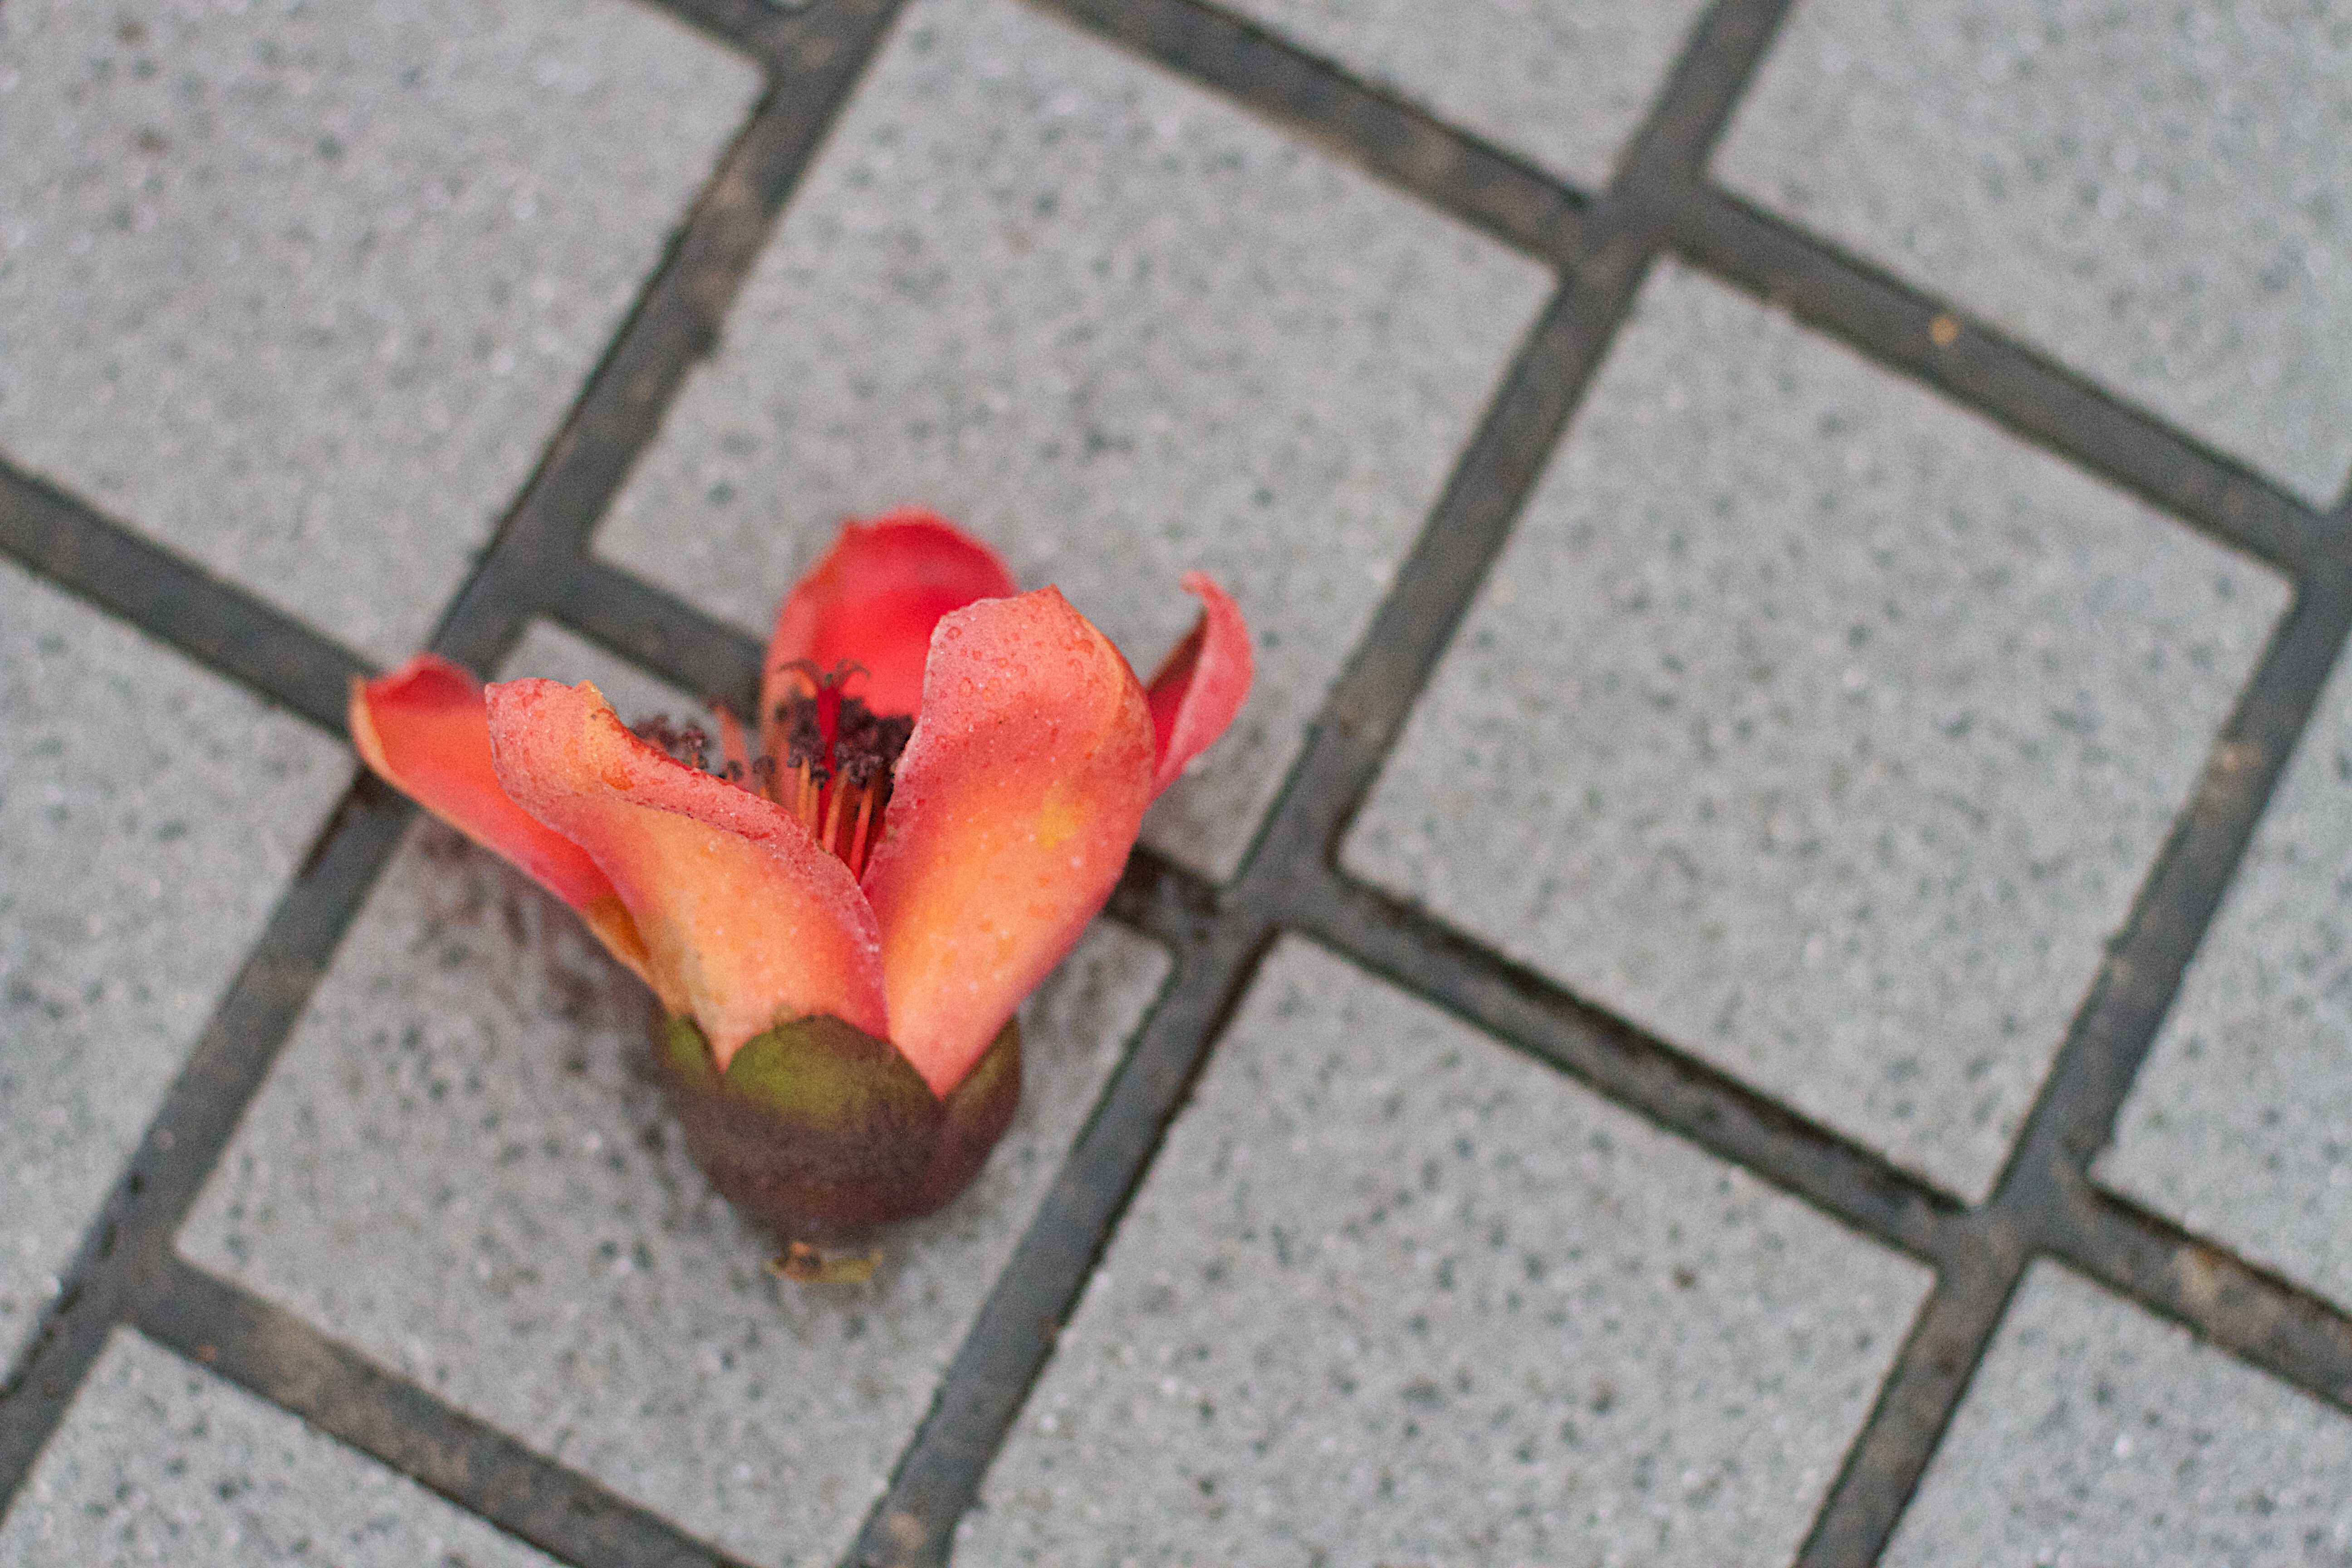
plant, leaf, flower, petal, food, red, produce, macro photography, flowering plant